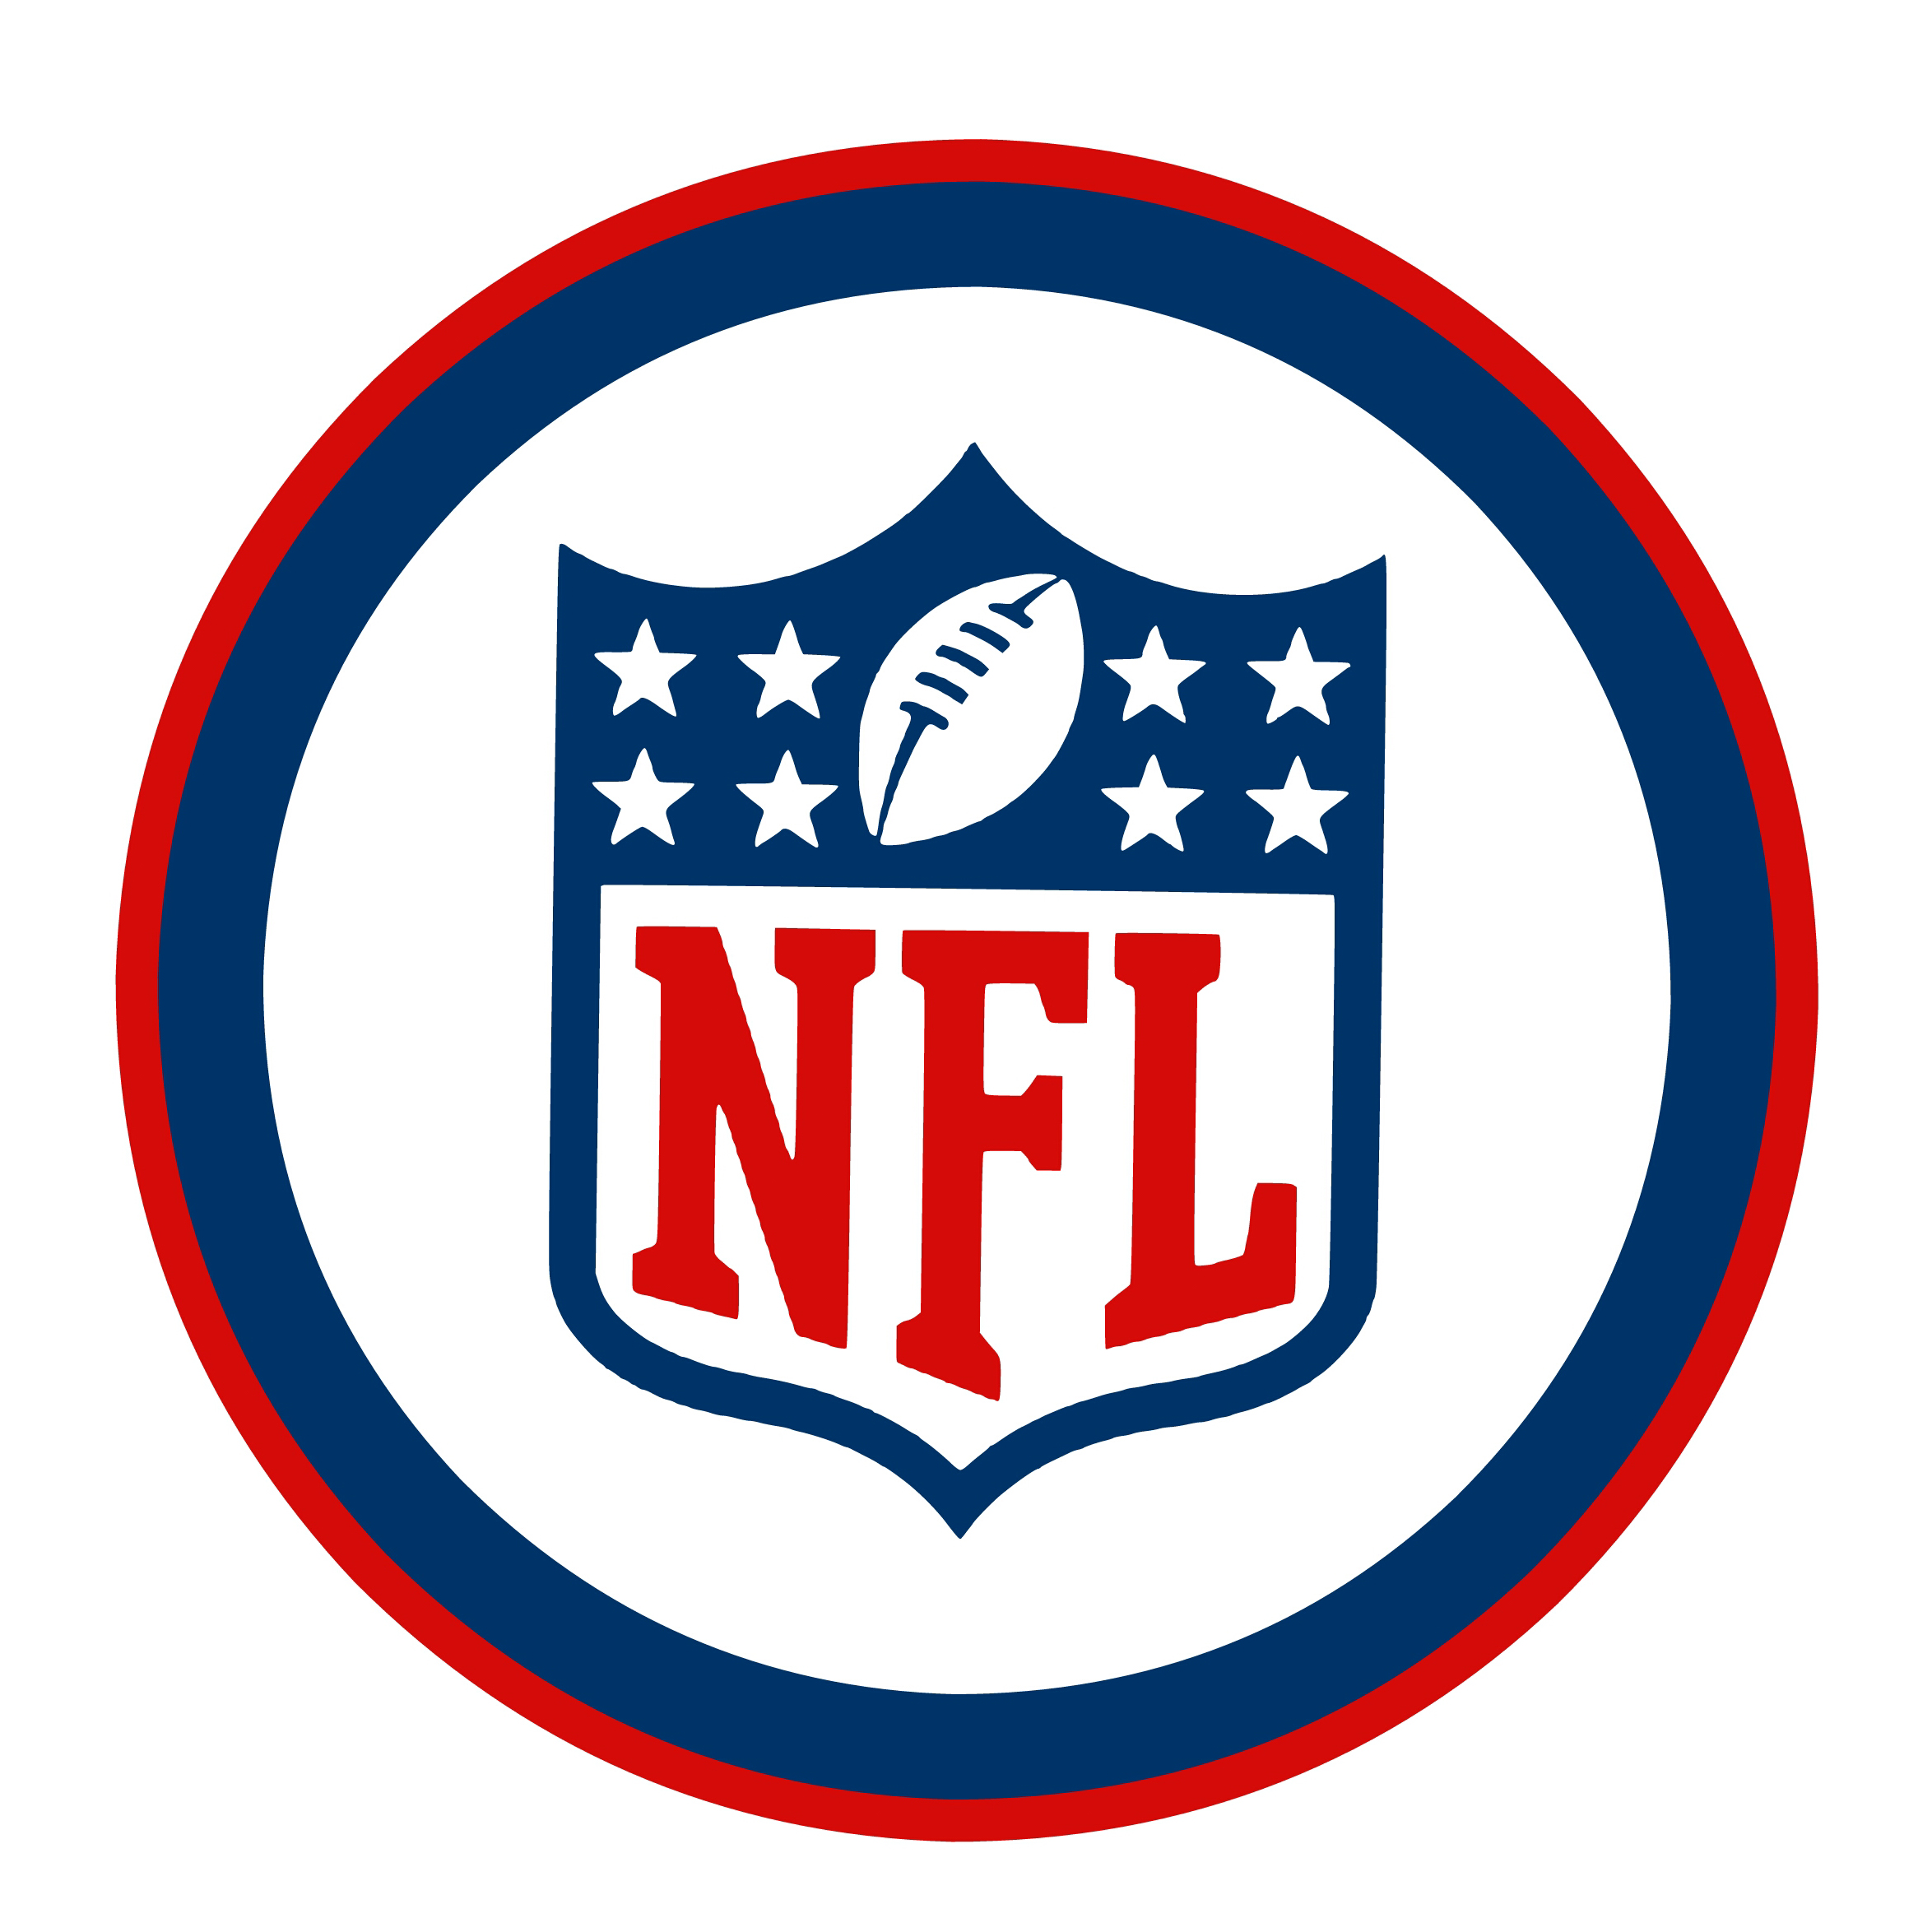
nfl, national, football, league, logo, icon, sport, america, clipart, classic, design, doodle, editable, isolated, official, style, american, blue, font, line, product, signage, area, clip art, brand, sign, circle, organization, graphics, symbol